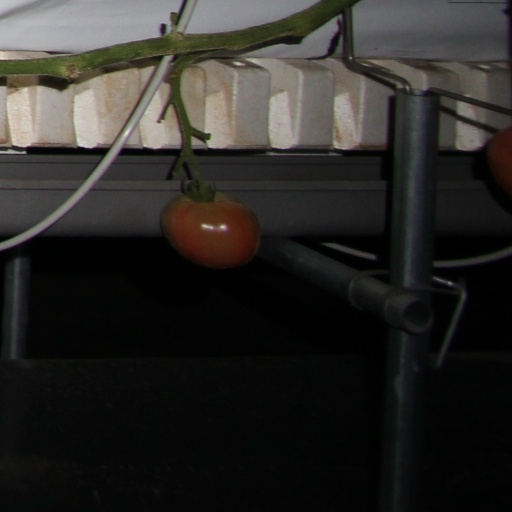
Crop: tomato